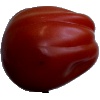
Label: tomato_heart